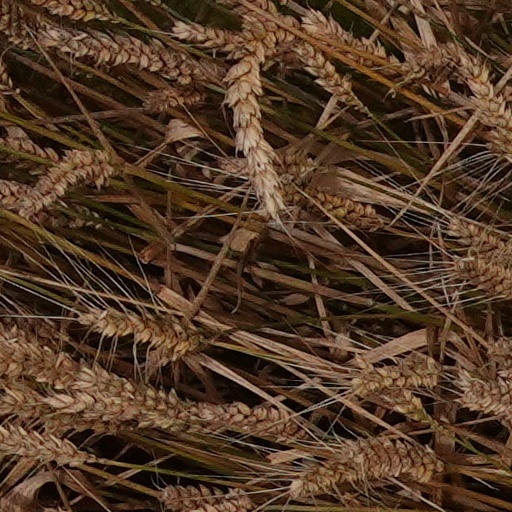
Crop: wheat